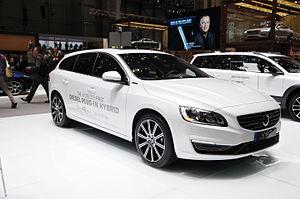
Salon international de l'automobile de Genève 2014